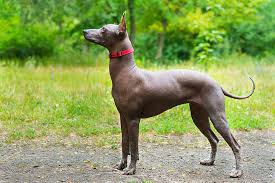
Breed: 220-n000069-Mexican_hairless